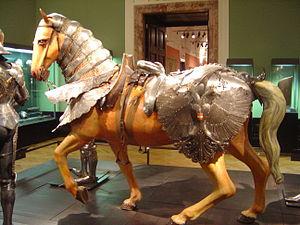
On peut voir cet objet à l'annexe du Kunsthistorisches Museum (Musée de l'histoire de l'art) située dans le Neuburg de la Hofburg de Vienne, Autriche (site en anglais).